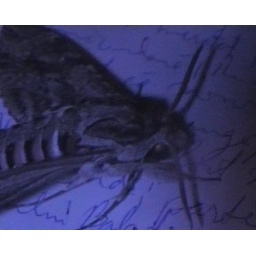
a nocturnal butterfly eager to read my diary near the balaton lake